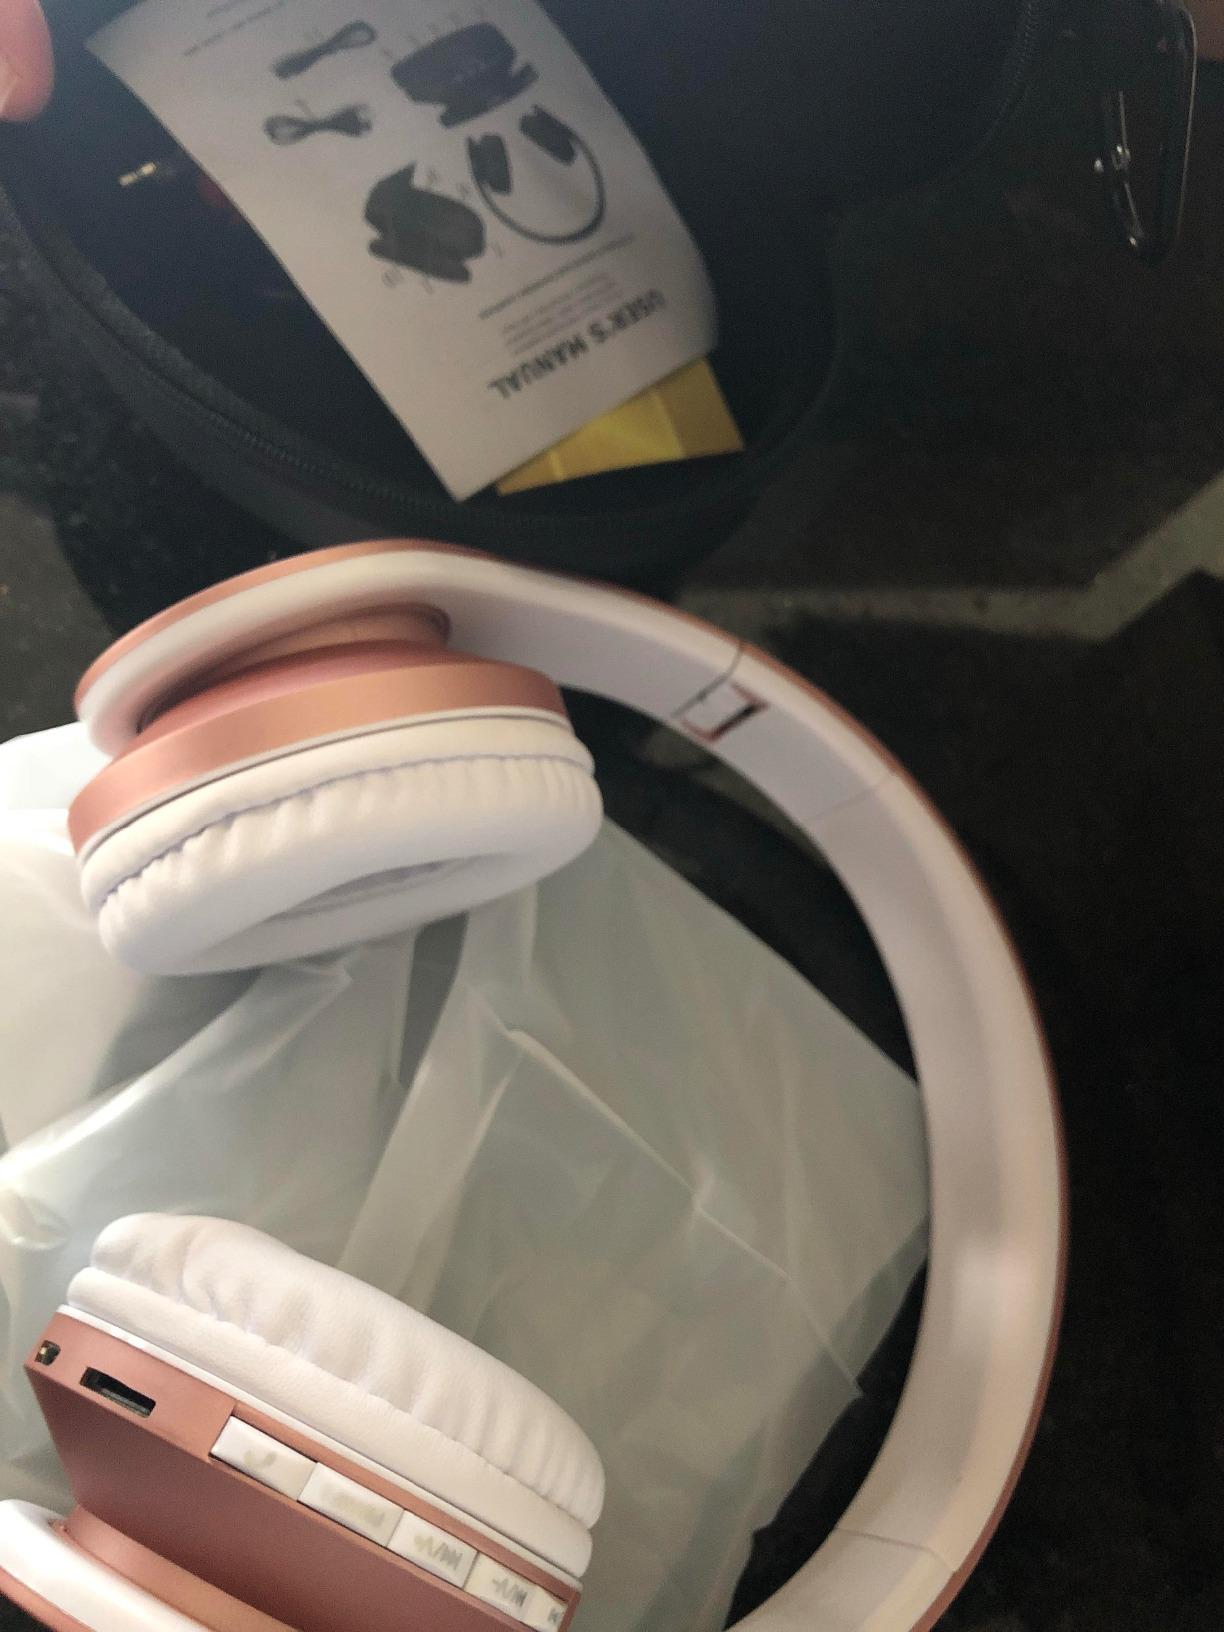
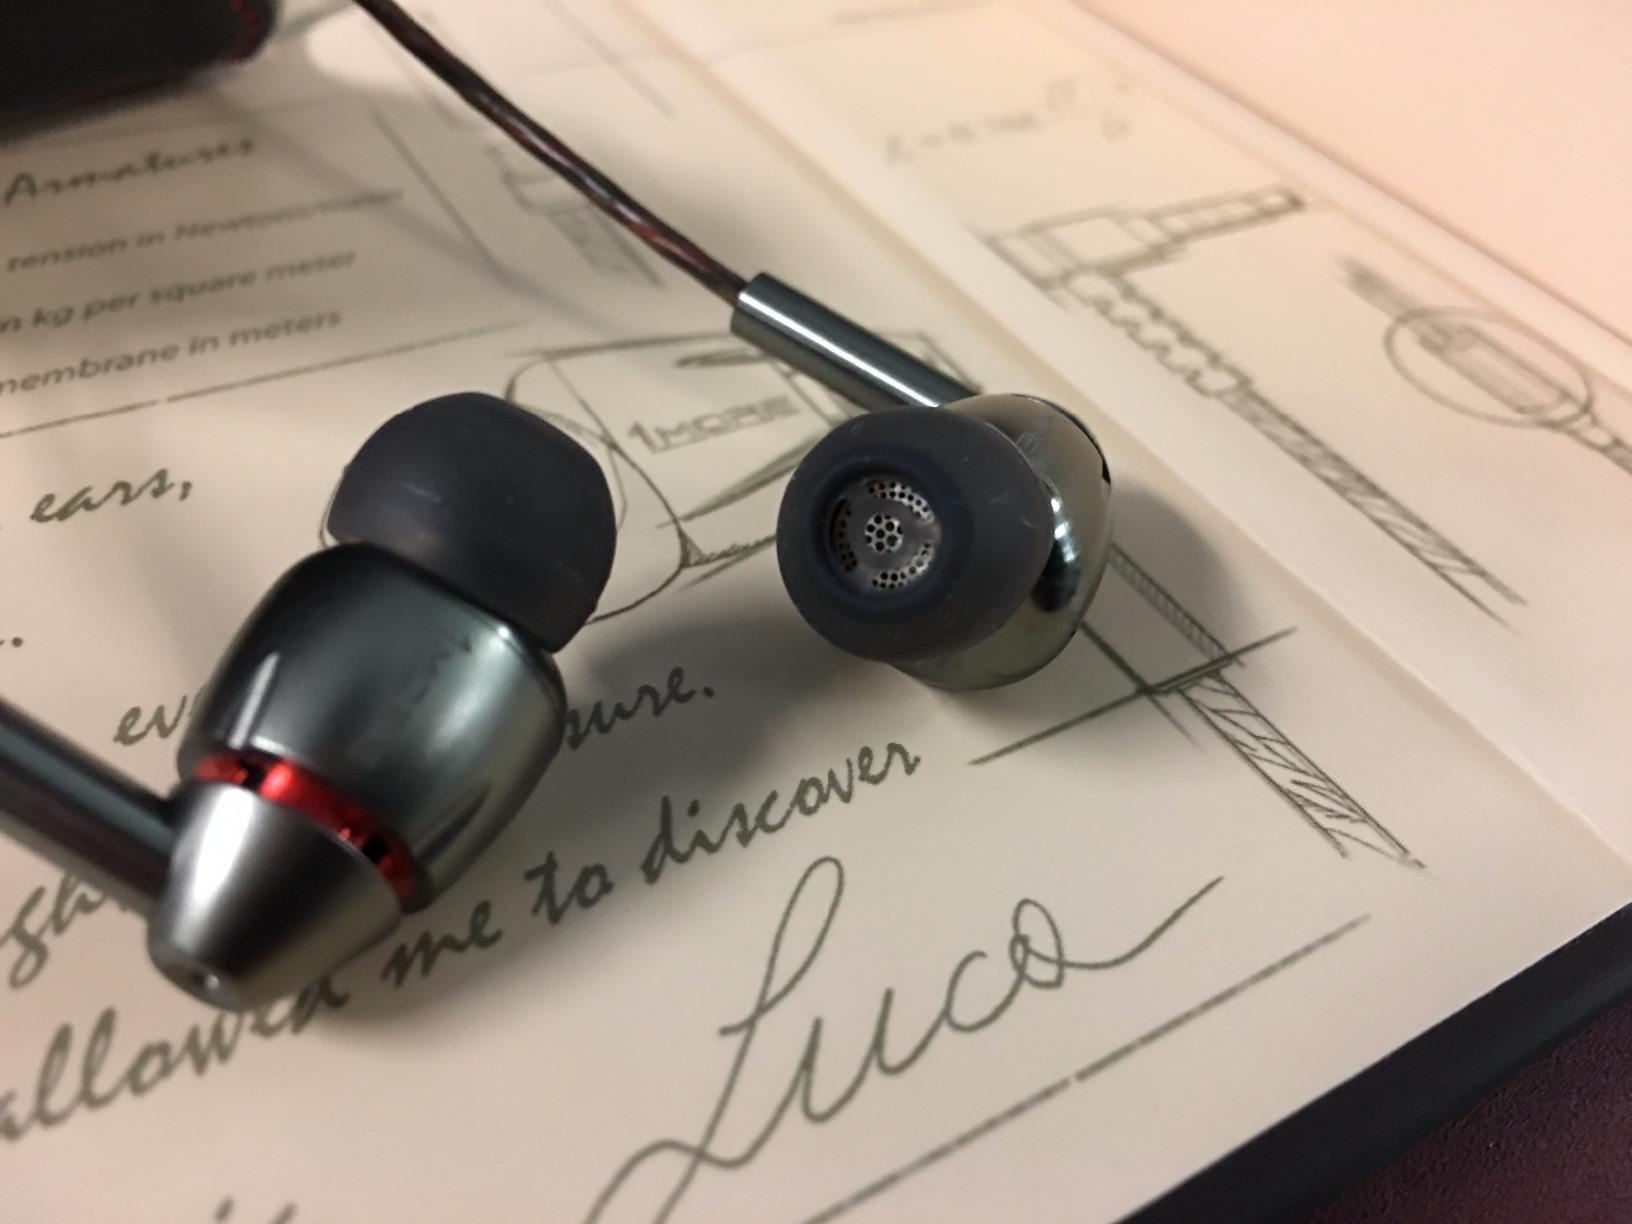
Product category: headphones
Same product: no